Rhäzüns

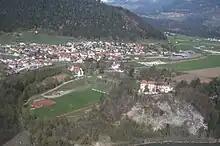
Rhäzüns Schloss and Rhäzüns village

Rhäzüns lies on the Hinterrhein, shortly before its confluence with the Vorderrhein.